Austin M. Purves Jr.

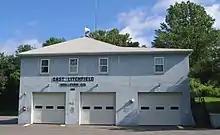
East Litchfield Volunteer Fire Company where Austin Purves served many years as Commissioner

During his 40 years in Litchfield, Connecticut, he was active with St. Michael's Church, serving as a vestryman and warden, teaching Sunday school, singing in the choir, and serving on the building committee for a new church house. He took great interest and pride in the East Litchfield Volunteer Fire Department, which he helped found and build. He served as the East Litchfield Fire Department’s commissioner for many years and designed its logo. He was a director of the Litchfield Chapter of the American Red Cross and a president of the Litchfield Parent-Teacher's Association.